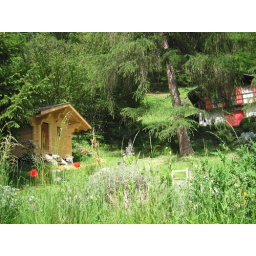
A little wooden house stands out in the yard.